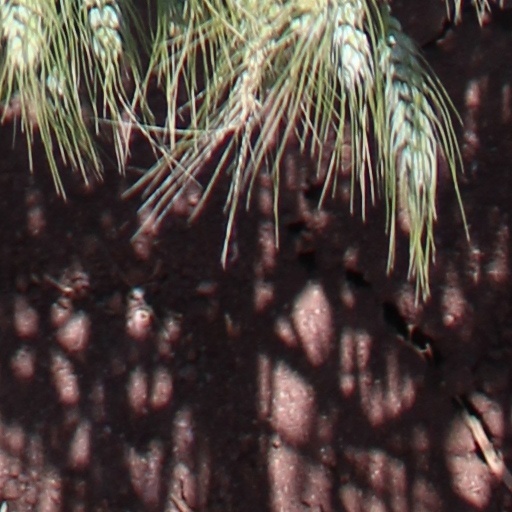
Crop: wheat